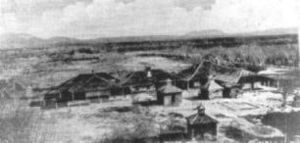
Fort McDowell
Fort McDowel (Camp McDowell) i 1884
Fort McDowell ligger i Maricopa County, i delstaten Arizona, USA.